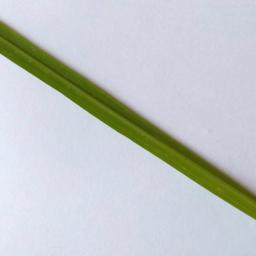
Label: Rice___Healthy